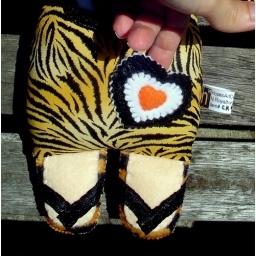
"Costumed Kids" boy doll in tiger outfit (pocket close up)